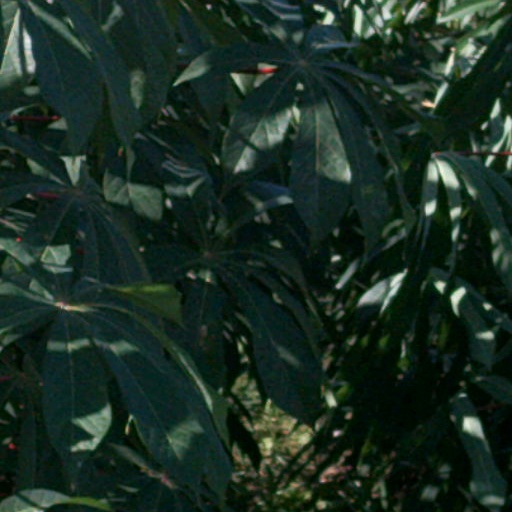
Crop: cassava